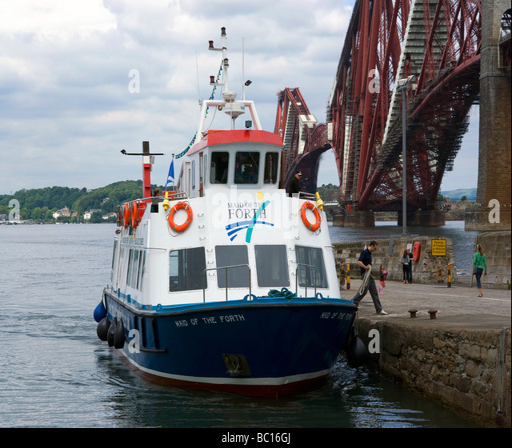
the maid of the boat coming in to the pier